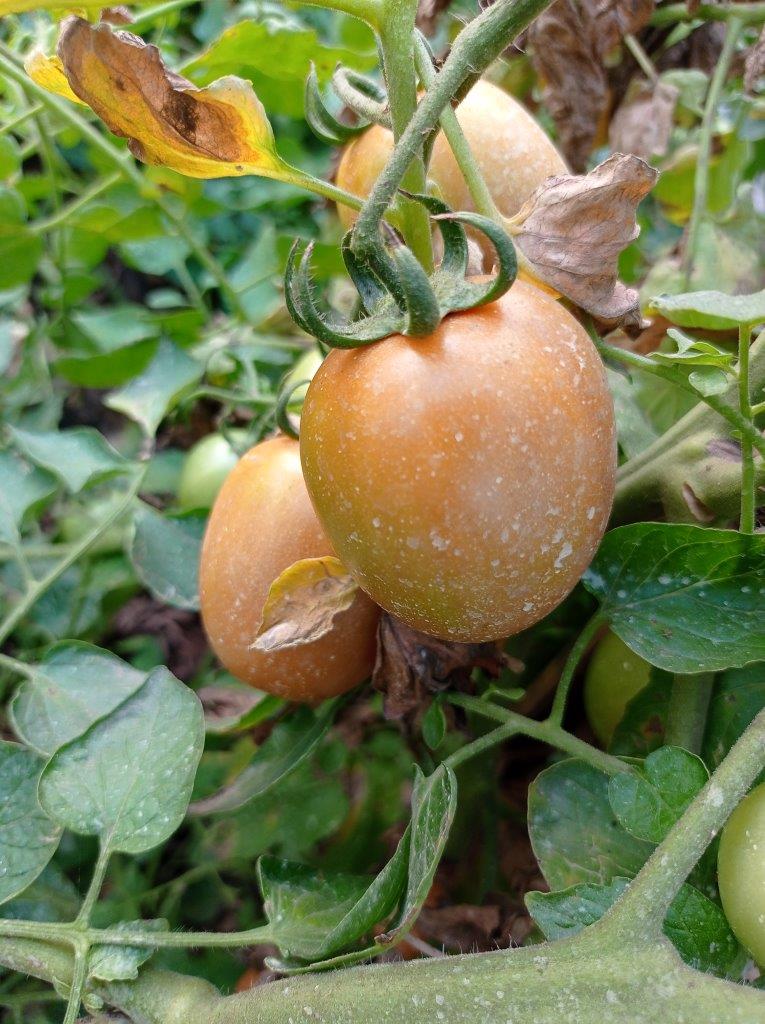
Maturity: Mature